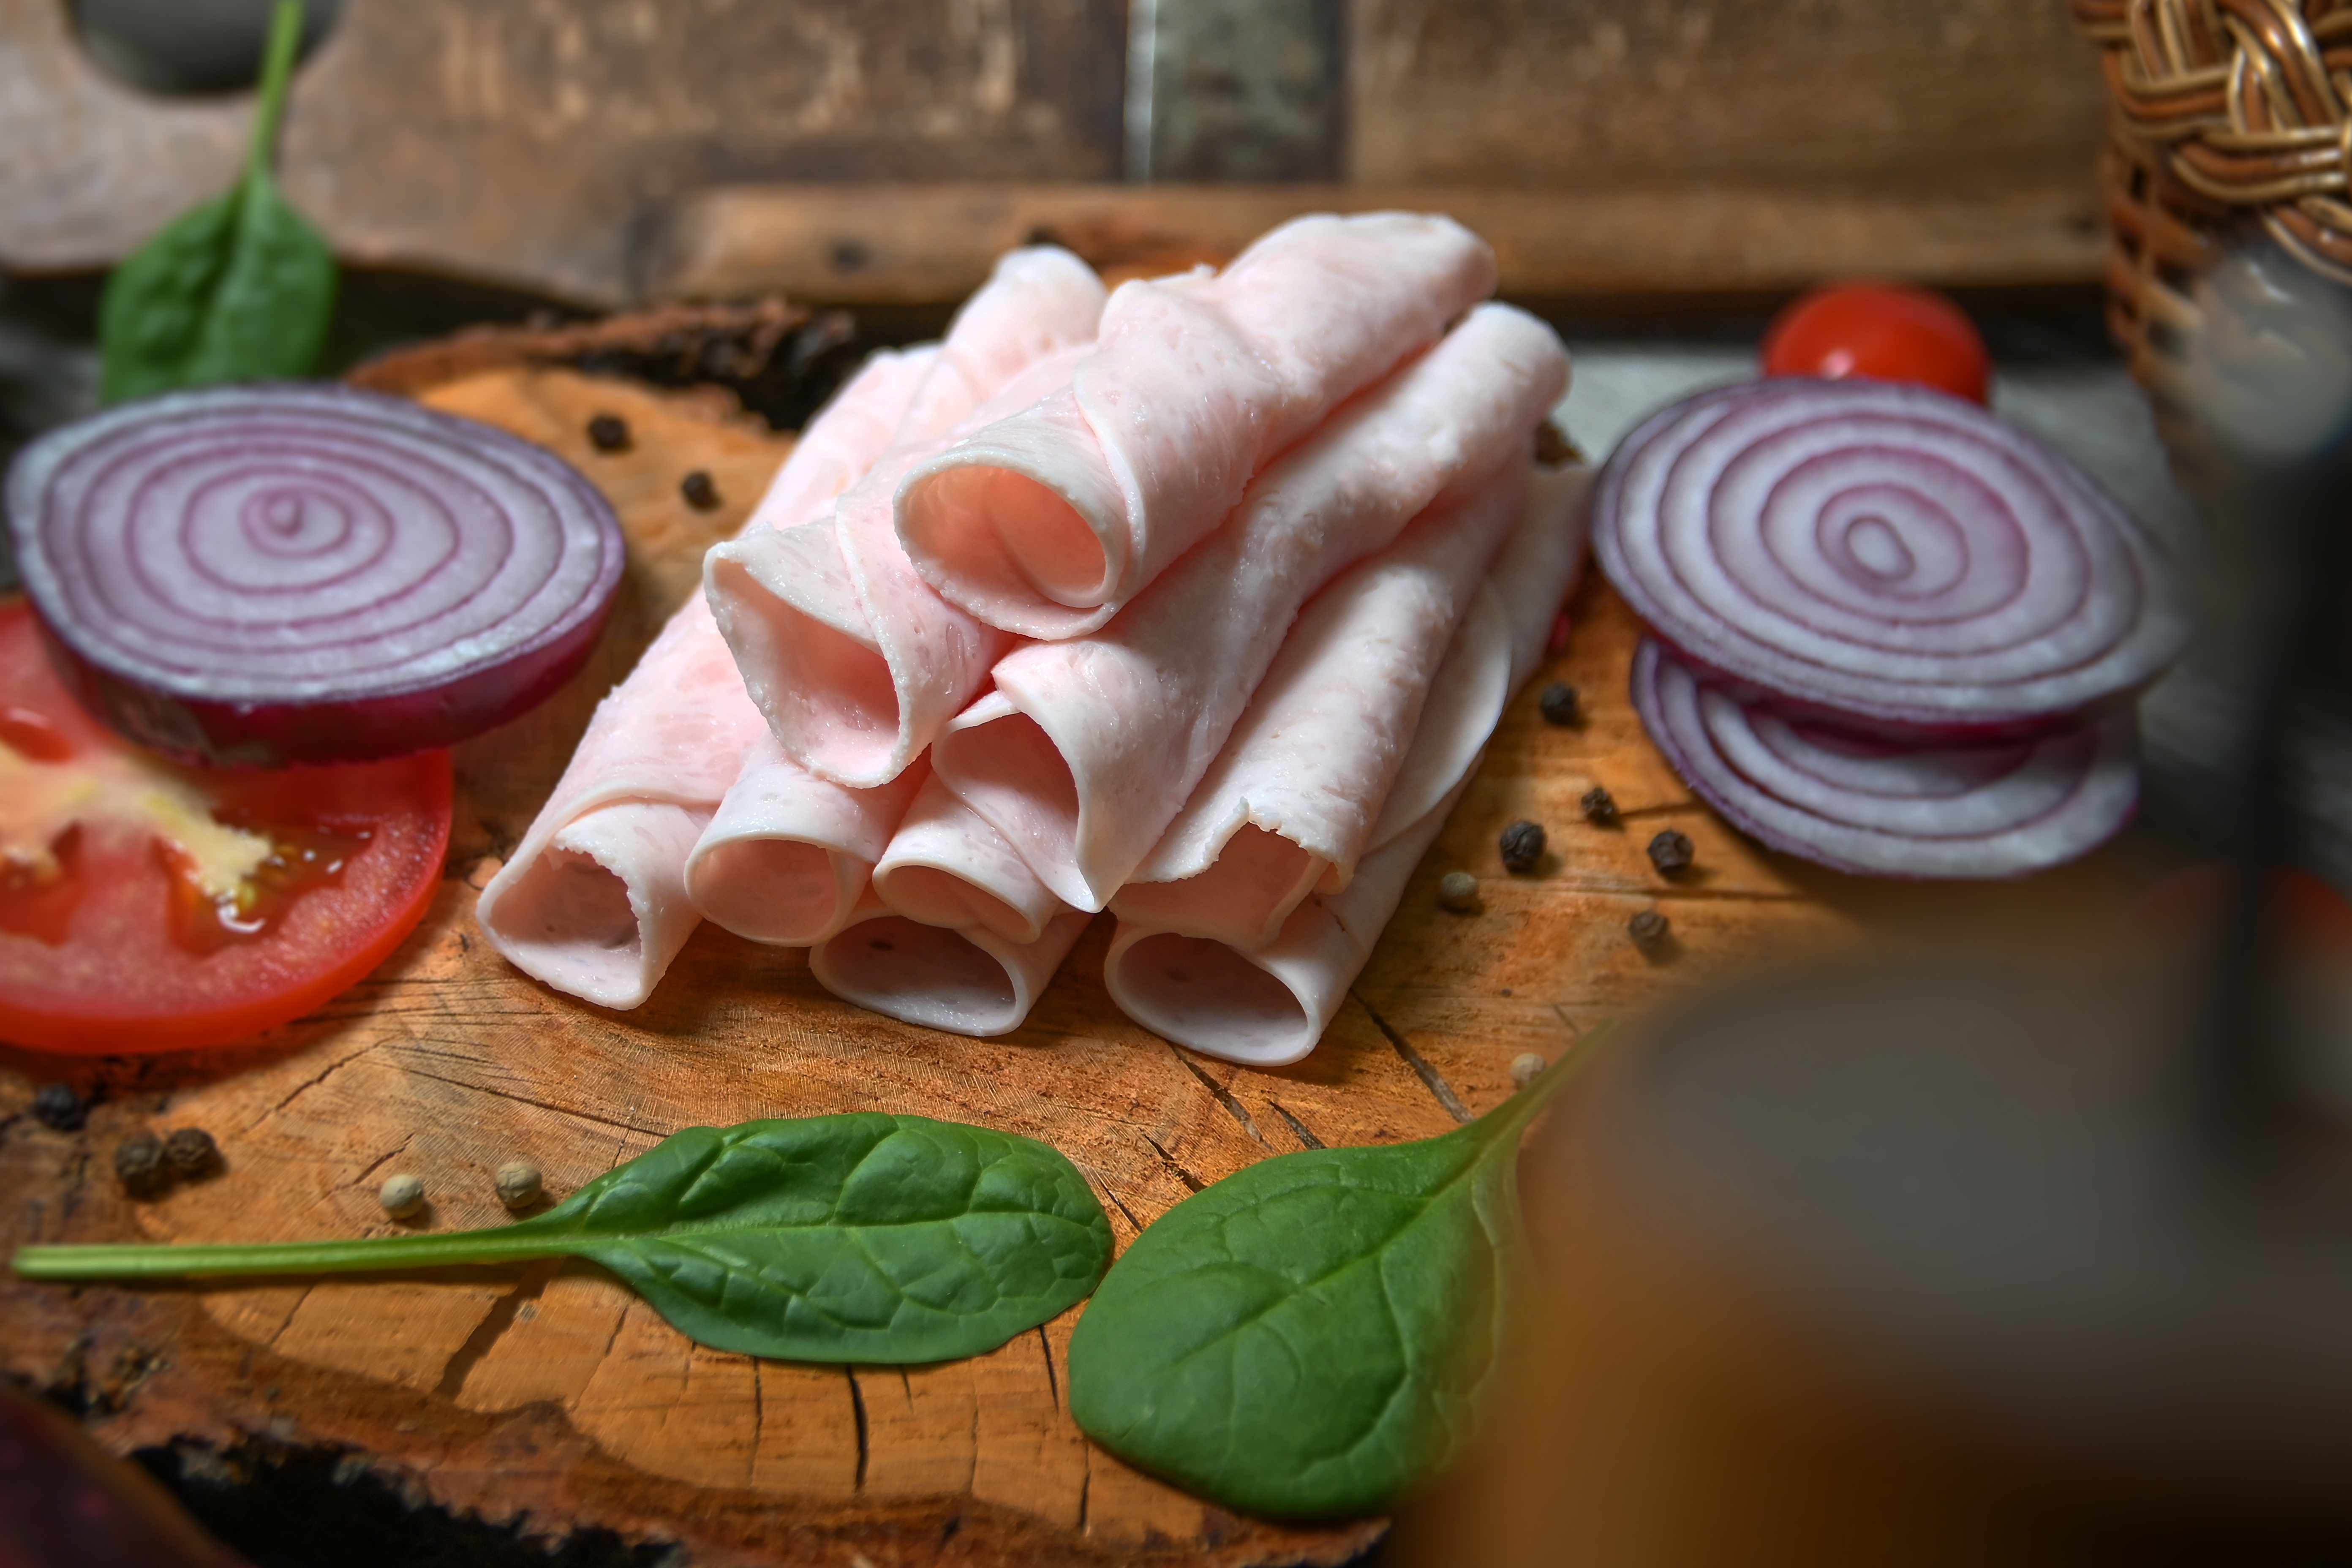
cold cuts, cooked, delicious, portion, folk, traditional, spicy, spiced, dish, eat, kitchen, food, meat, beef, barbecue, steak, grilled, pepper, meal, background, fillet, red, dinner, cut, cuisine, charcuterie, mortadella, ingredient, ham, prosciutto, cold cut, salo, salt cured meat